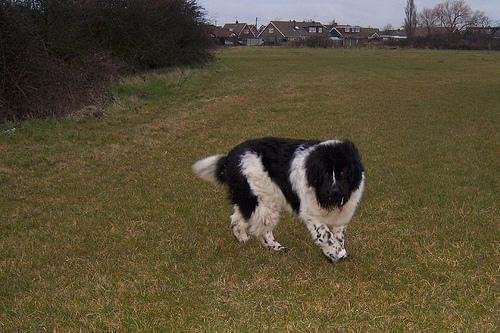
Newfoundland